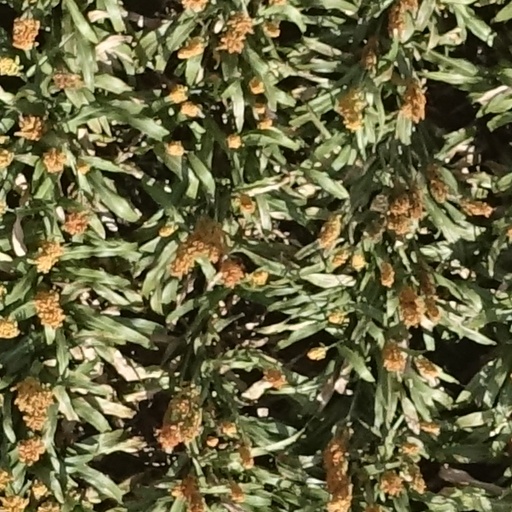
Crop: sorghum